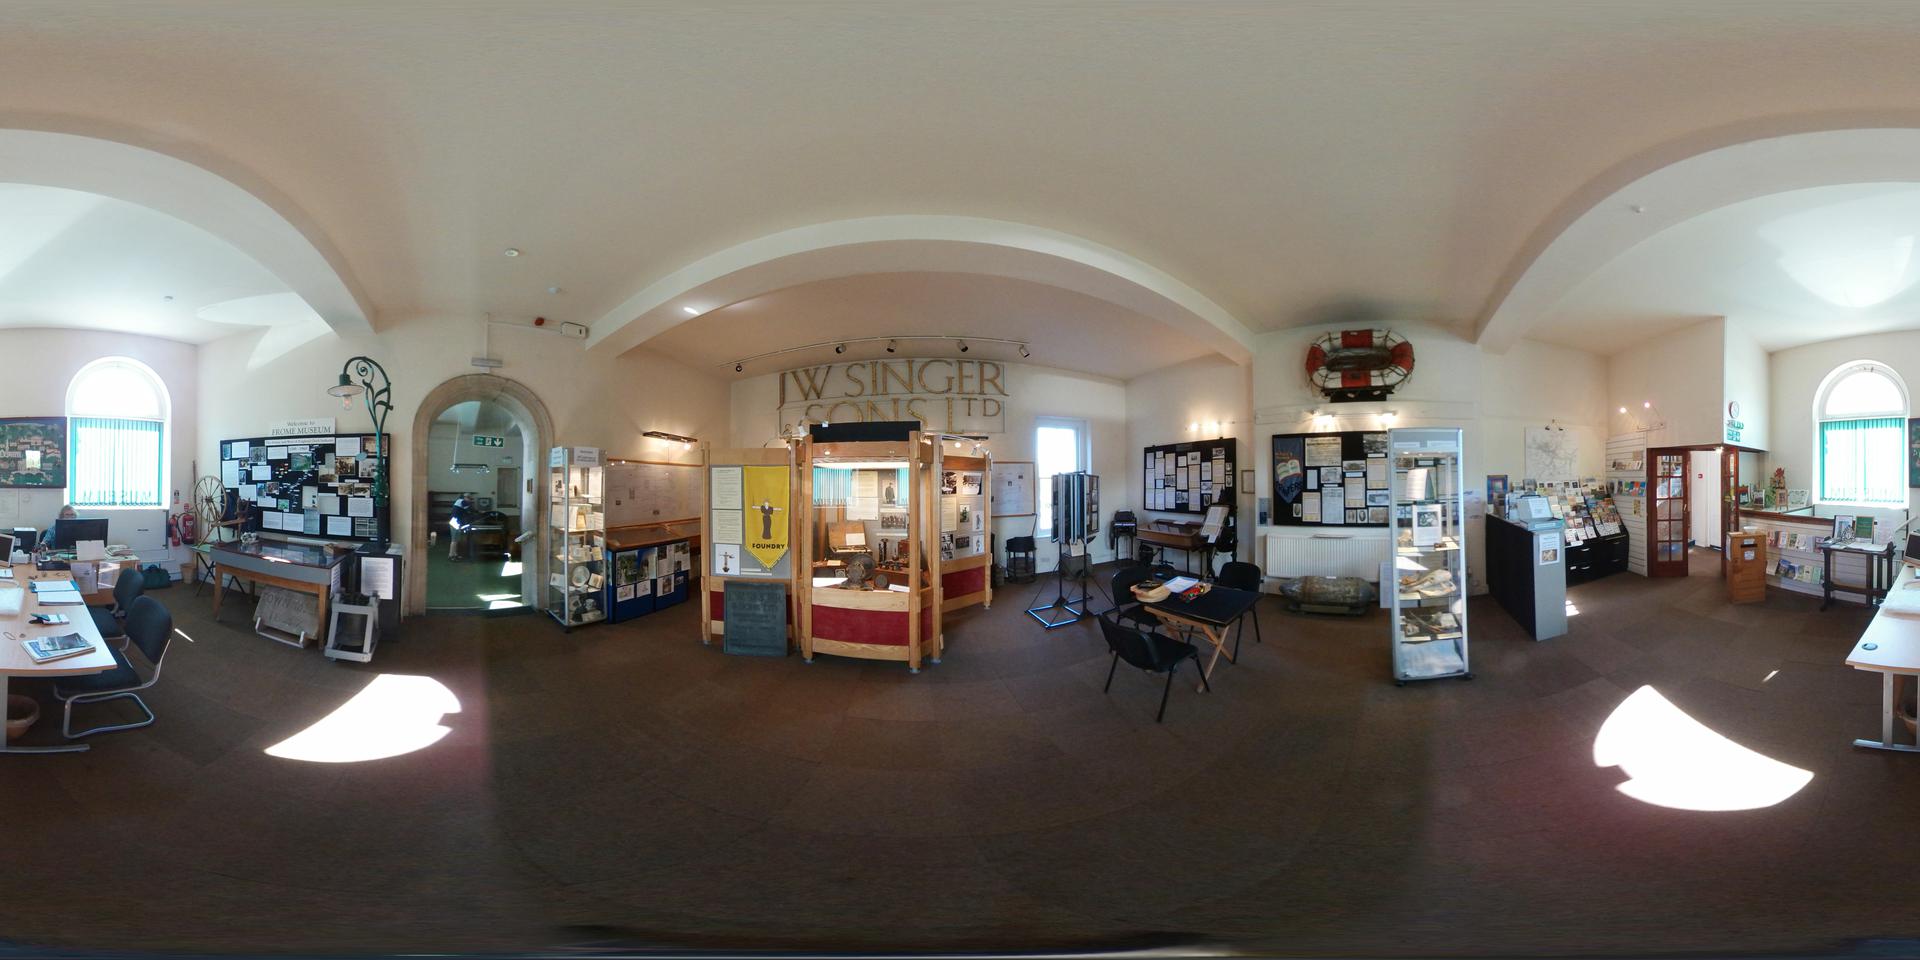
Referred object: the red-and-white lifebuoy on the wall

Referred object: The tall glass display case with metal frame and wheels.